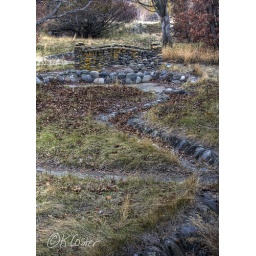
The little stone bridge in the old sunken gardens.